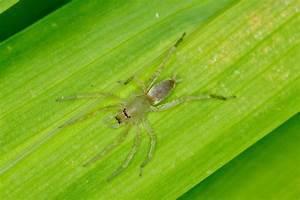
spider